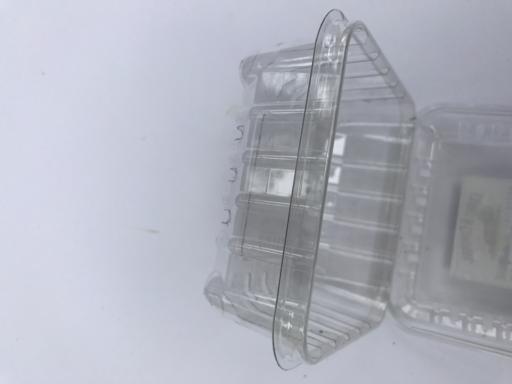
Waste category: plastic